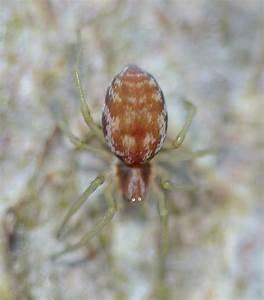
spider